2022 New York City Subway attack

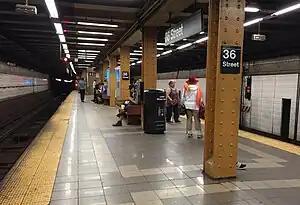
Some victims disembarked at the 36th Street station after the attack.

At 6:15 a.m. EDT on April 12, 2022, video surveillance captured footage of a man matching James' description, who left a U-Haul van two blocks from a train station on the same subway line where the attack took place.